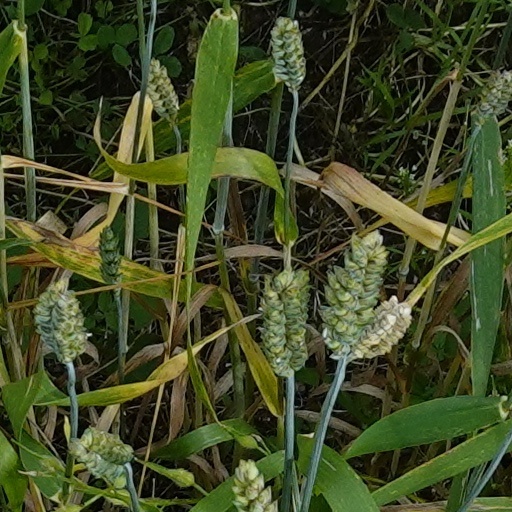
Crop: wheat